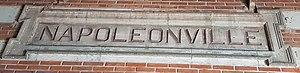
Construite sous Napoléon III, la gare porte encore sur son pignon nord, l’inscription ""NAPOLEONVILLE"""
Pontivy est une commune française, chef-lieu d'arrondissement du département du Morbihan en région Bretagne.